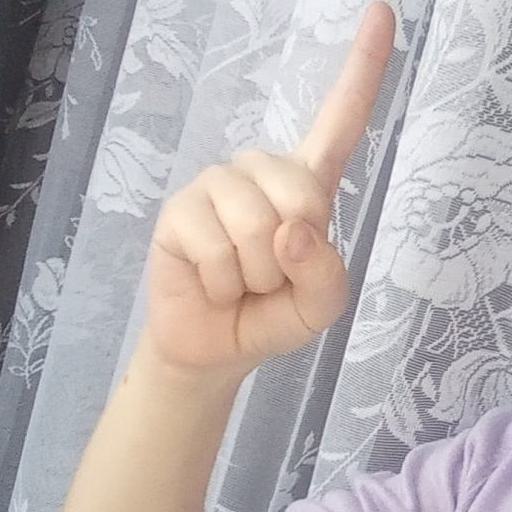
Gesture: one